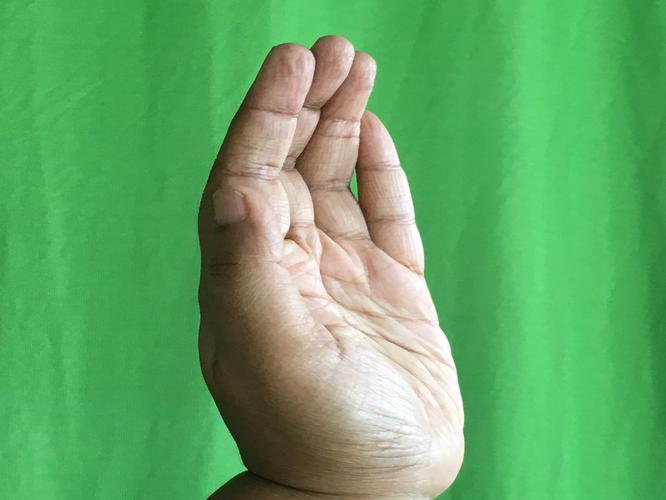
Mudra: Sarpasirsha
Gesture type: single_hand